Robot locomotion

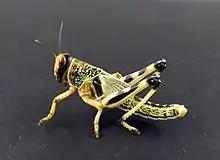
Image showing the schistocerca gregaria (desert locust)

A detailed study of the morphology of the shoulder of the bat shows that the bones of the arm are slightly sturdier and the ulna and the radius have been fused so as to accommodate heavy reaction forces from the ground